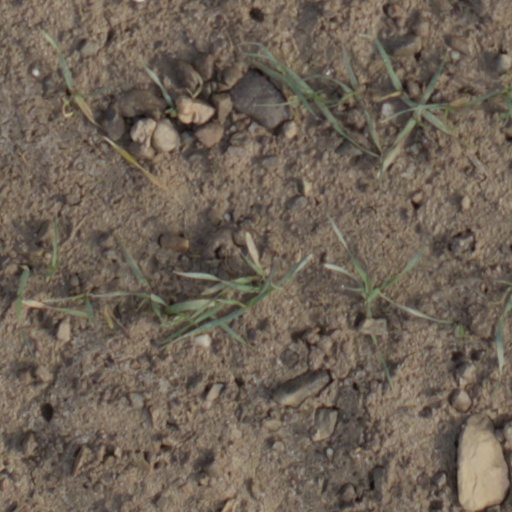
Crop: wheat